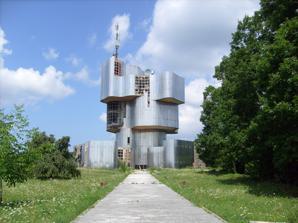
Building: Monument to the uprising of the people of Kordun and Banija
Country: Croatia
Year built: 1981
World War II monument in Croatia Monument to the uprising of the people of Kordun and Banija Spomenik ustanku naroda Banije i Korduna Croatia The monument in 2010 For the people of Kordun and Banija Unveiled 4 October 1981 Location 45°18′58.9″N 15°48′17.6″E / 45.316361°N 15.804889°E / 45.316361; 15.804889 Veliki Petrovac, Petrova Gora , Croatia near Malička , Topusko Designed by Vojin Bakić The monument to the uprising of the people of Kordun and Banija ( Croatian : Spomenik ustanku naroda Banije i Korduna ), also known simply as the Petrova Gora Monument , is a modernist Yugoslav World War II memorial on Veliki Petrovac, a hill in the Petrova Gora range of Croatia . Designed by sculptor Vojin Bakić , the monument commemorates the rebellion efforts of the communist Yugoslav Partisan rebels and Serbs from the Croatian regions of Kordun and Banija against the Ustaše regime during World War II , as well as the establishment of a Partisan hospital in Petrova Gora in 1941. It is a component of a larger monument complex, which included a public square and reception facilities such as restaurants, visitor centers , and shops. A nationwide competition was held for the design of the monument in 1970, with Igor Toš's proposal being selected over Bakić's, whose design received criticism for failing to match the quality of his previous work. However, Bakić continued to refine his design, and a supplementary competition held in late 1974 resulted in the implementation of his proposal. Construction on the monument began on 15 September 1980; initially planned to be made of concrete , the structure was built using stainless steel metal sheets supported by a steel frame. The interior included a reading room, library , administrative offices, and an underground section for events. Additionally, the monument was planned to feature a museum spread across seven levels, showcasing historical documents and permanent exhibits. It was dedicated by Yugoslav politician Jure Bilić on 4 October 1981, the 40th anniversary of the uprising and the establishment of the hospital. Following its dedication, the monument faced significant challenges. During the Croatian War of Independence in the 1990s, the monument was repurposed by the Yugoslav People's Army , leading to substantial interior damage and vandalism . Restoration attempts have been largely unsuccessful, leaving the monument with several of its steel panels missing and a decaying concrete structure. The monument is currently in an advanced state of disrepair. Background Serbs being led to their executions in Banija , 1942 During the occupation of Yugoslavia in World War II , the fascist Ustaše regime in the Independent State of Croatia orchestrated a genocide against ethnic Serbs . The first massacres began in early 1941 and targeted areas in central Croatia, including the regions of Kordun and Banija , which were chosen by the Ustaše for their large Serb populations. By mid-1941, the Serbs in these regions were planning resistance efforts, culminating in an armed uprising in the town of Banski Grabovac in Banija on 23 July, organized by Rade Končar and Josip Kraš of the Communist Party of Croatia . The attack on 23 July prompted harsh retaliation, which manifested in large-scale executions resulting in over 4,000 combined deaths across Banija. On the night of 29 July, a massacre at Ivanović Jarak killed 350 to 400 Serbs from villages in Kordun. Thousands of Serbs retreated in fear to the forests surrounding the mountain range of Petrova Gora in Kordun, seeking protection and weapons rumored to be stashed in the area. However, the arrival of communist Yugoslav Partisan resistance units stifled the worries of the people, and feelings of rebellion among them strengthened. The killings at Ivanović Jarak had proven to be the impetus for the uprising in Kordun. Rebellion efforts were led by Partisan groups from both Kordun and Banija under Vasilj Gaćeša [ hr ] and Ivan Rukavina , and in early August, several encounters between the Partisans and the Ustaše occurred around the city of Slunj . By 8 or 9 August major ethnic cleansing operations had ceased in much of Croatia; however, murders continued under the direction of Ante Pavelić and Slavko Kvaternik , particularly in regions that had previously been the sites of rebellion, including Petrova Gora. Despite occasional victories by rebel groups, such as the liberation of Vojnić in January, by early 1942 civilian and rebel populations in Kordun and Banija had been ravaged, and in May, thousands of people in the villages around Petrova Gora were killed. By 1943, the Ustaše had lost much of its influence, and on 8 May 1945, Partisan troops captured the Croatian capital of Zagreb , marking the symbolic end of World War II in Yugoslavia. The following year, Yugoslav president Ivan Ribar laid the foundation for a memorial on Petrova Gora, but the project was delayed due to funding issues and insurgent activity. In the 1960s, the Administration for Memorial Objects of Petrova Gora ( Croatian : Uprava za spomen-objekte Petrova gora , later renamed to Memorial Park Petrova Gora) was established for the purpose of institutional conservation and research efforts related to wartime activities in the area. In 1965, under the leadership of chief planner Ante Marinović-Uzelac and a team of multidisciplinary experts, the Institute of Urbanism at the Faculty of Architecture of the University of Zagreb began conceptualizing a memorial area. By 1969, Marinović-Uzelac, tourism expert Dragutin Alfier, and architect Bruno Milić had developed a general plan to create protected historical and natural sites for visits and recreation. The plan aimed to utilize the sites for tourism, to educate and preserve the region's historical significance; in addition to its role in World War II, the area was the site of the Battle of Gvozd Mountain in 1097, wars during the time of the Military Frontier , and the activities of the Green Cadres . Design and construction Design competitions and selection Sculptor Vojin Bakić in 1956 In 1970, a nationwide competition was launched in Yugoslavia to design the Petrova Gora memorial, organized by the Croatian associations of architects, visual artists, and urban planners. Veliki Petrovac, the highest summit of Petrova Gora, was chosen as the site for its strategic and scenic location, providing a setting where the building could blend with the surrounding beech forest and be visible from far distances. Participants were encouraged to create a structure that would not only honor historical battles and the liberation war but also function as a museum, assembly hall , tourist center, restaurant, and an observation point . The following year, the competition concluded with 17 submissions, each evaluated by a jury led by General Colonel Rade Bulat and composed of experts from various fields, including Vanja Radauš , Josip Seissel , and Savo Zlatić . The jury focused on selecting a design that balanced architectural, sculptural, and urbanistic elements, and considered each submission's relationship with the surrounding environment. The first-place award of 40,000 Yugoslav dinars was given to Igor Toš and Timur Cevegđav for their design, which consisted of two spiral -shaped shells symbolizing continuous struggle, unity, and aspiration. The second-place prize of 20,000 dinars was awarded to sculptor Vojin Bakić . Toš's design was negatively received by Grgo Gamulin , who argued that it lacked an emotional and structural connection to Petrova Gora. He thought that the spiral architecture was not well-suited to the historical and environmental context of Petrova Gora, and suggested that the design would be more appropriate for an urban setting. Despite these criticisms, the jury valued Toš's approach and began preparations for its construction. On 17 March 1973, the Committee for the Construction of the Monument on Petrova Gora was established in Topusko , chaired by Vladimir Bakarić . The committee included members appointed by the communities of Vojnić, Vrginmost, Slunj, and Velika Kladuša . An executive committee was elected with Bulat as president, responsible for overseeing the monument's construction. Between 1973 and 1974, Toš invited the project's investor to prepare for the construction project, seeking to identify issues related to the implementation of the selected design. He collaborated with members of the executive committee to define an expanded project program, which was subsequently accepted by the committee. However, new demands from the executive committee brought challenges; for instance, the monument's construction prevented the removal of an existing structure atop Veliki Petrovac, and the need for a scenic area also necessitated adjustments to the original solution. To address these requirements, an expanded meeting of the executive committee was held on 31 October 1974, which decided to conduct another competition to create a new design. This competition involved the winners of the first three awarded works from the 1970 general competition: Toš, Bakić, Luketić, and Vitić. All of those invited except for Toš submitted their documentation by 8 November 1974. The competition concluded on 4 March 1975, with a jury selecting Bakić's proposal. Bakić's submission in the supplementary competition was very different from his entry in the first. His original proposal, which consisted of a dual-component sculpture featuring an external concrete shell that enclosed a stainless steel sphere with a museum and observatory , was recognized for its concept but criticized for not matching the quality of his previous works. By 1974, Bakić had refined his concept, focusing on making the monument smaller while retaining a form that emphasized its height. His intention was for the structure to symbolize the fluid movement of flags , to create a composition that was both dynamic and dramatic. However, he struggled to integrate functional aspects; a viewpoint was planned at the top required Bakić to accommodate a shaft for two elevators and a staircase inside, along with other installations. To address these needs, Bakić designed a cylinder that provided space for floors and essential functions, while also ensuring that the external structure complemented the internal elements. Berislav Šerbetić and Tomislav Odak helped resolve these challenges. The final design featured a social space on the ground floor, from which the monument branched into two sections. All other social spaces were located underground, including a hall for gatherings with a foyer , galleries for ethnographic collections, and facilities for stage performances. The museum was positioned in the upper part of the structure; it would span six levels, with its galleries acting as multipurpose spaces. The monument was officially intended to commemorate the Serb and Partisan rebels of Kordun and Banija, as well as a hospital that had been built on Petrova Gora by Partisan groups in October 1941. However Bakić, who was a Croatian Serb from Bjelovar , dedicated the monument to his four brothers, who were killed by the Ustaše in the Jadovno concentration camp in 1941. The monument's design has been commonly cited as an example of Yugoslav modernist architecture. Construction and dedication In 1979, the Executive Committee assigned the project to the Tempo construction company from Zagreb, and in April 1980 construction of the facilities around the monument began. The facilities were built so that they would not interfere with the monument's visual dominance; the landscape architecture was designed to complement the monument without detracting from its appearance, and the reception spaces, which included restaurants, visitor centers , shops, and restrooms, were built away from the site to preserve the structure's prominence. The public square , situated near the bus stop , was constructed lower than the monument for similar reasons. Reception buildings were designed as two slabs covered with earth and greenery, featuring a shell made of glass , and were decorated with oak furniture and stone, with an information counter, ticket sales, and souvenirs , enclosed by seating areas offering views of the surrounding nature. A path from the reception area to the monument was made of stone blocks and ascended over 150 meters (490 ft), with a midway stop at a tomb marked by a thick granite slab. Low lighting was used to ensure everything remained visually subordinate to the monument, while horticultural elements were designed to highlight the existing forest. The construction of the monument began on 15 September 1980. Initially planned to be made of concrete , the monument was made from stainless steel metal sheets supported by a steel frame, a choice that adhered to the aesthetic of Bakić's previous monument works. The stainless steel's reflective surface would serve to lessen the visual impact of the monument, mirroring the surrounding forest and capturing changes in the environment. The monument contained two chambers, which included fire escape staircases, elevators, and storage facilities. Its interior was planned to house a reading room, library , and administrative offices for Memorial Park Petrova Gora, with the names of 34,392 fallen fighters and civilian victims of the war inscribed on the inner walls. The museum within the monument was built with seven levels and covered 718 square meters (7,730 sq ft), where historical documents and permanent displays would be exhibited. An underground section was constructed to host film screenings , conferences, and other events, covering 1,330 square meters (14,300 sq ft) and reaching nine meters (30 ft) below ground, with foundations placed an additional three meters (9.8 ft) deeper. On the top of the monument, an observation deck from where visitors of the complex could view the landscapes of Petrova Gora. Upon completion, the monument occupied an area of 25,000 square meters (270,000 sq ft), and stood 37 meters (121 ft) tall. The project's construction costs alone totaled 34 billion dinars, with the stainless steel paneling, which had been imported from Sweden , costing an additional 31 billion dinars. The entire Petrova Gora is actually a large tomb. Within its bosom, there are around 1,700 partisan graves and 2,500 graves of victims of fascist terror. Every meadow, every tree, and every stream is bathed in the blood of people who belonged to an exhausted, I would not say unhappy, but fearless generation. Jure Bilić , speech at the dedication of the Petrova Gora memorial, 1981 The memorial complex was officially dedicated by Yugoslav politician Jure Bilić on 4 October 1981, marking the 40th anniversary of the uprising and the establishment of the first Partisan hospital at Petrova Gora, and the first anniversary of Josip Broz Tito 's visit to Petrova Gora. The dedication was attended by 3,500 people and featured a speech from Bilić, praising the fearlessness of the Partisan fighters and the victims of the Ustaše regime. An exhibition titled "Tito in the Karlovac-Kordun Region" was inaugurated within the monument, although the rest of the space designated for the museum, lectures, and similar activities remained underdeveloped. Post-dedication The monument in 2012. Stainless steel panels are visibly missing from the exterior; many stolen since the Croatian War of Independence in 1991. The monument became a popular site for school trips and other visitors, largely due to its observation deck. However, after the Croatian War of Independence began in 1991, the monument, which was located in an occupied part of the country, was repurposed for military use along with the surrounding park by the Yugoslav People's Army (JNA). The interior was converted into a base that housed a signal corps , a military police company, and an air defense platoon; a training center; and a storage facility for ammunition, weapons, and explosives. A makeshift hospital was situated 100 meters (330 ft) away from the monument, equipped with around 50 hospital beds and an operating room . The selection of Petrova Gora for a wartime hospital was influenced by its historical significance as the site of the Partisan hospital during World War II. The monument's occupation by the JNA led to significant internal damage. Its contents were vandalized and looted by soldiers and civilians. In 1994, Mile Dakić, the former director of the memorial park, reported to the government of the Republic of Serbian Krajina that since 1992, the destruction of buildings, inventory, books, museum exhibits, and archival materials had persisted, leaving the entire complex in a state of decay. Following Operation Storm in 1995, the complex continued to suffer from neglect and vandalism. Restoration attempts In September 2012, the group What, How and for Whom? [ hr ] (WHW) began an initiative to address the future of the monument, exploring possible attempts at its restoration and potential social functions. The structure had previously been the focus of WHW's "Yesterday, Tomorrow" project in 2009, conducted in collaboration with the Serb National Council and Bakić's granddaughter, architect Ana Bakić. An open call for proposals for the restoration of the complex was issued; those who responded included choreographer Selma Banich [ hr ] and artist Marijan Crtalić [ hr ] . On 13 October 2012, a program was held at the monument, including a tour, a collaborative exhibition setup of the submitted works, and a discussion about the monument's role as a public space. The discussion included local government representatives, authors of the proposals, members of the Alliance of Anti-Fascist Fighters and Anti-Fascists of the Republic of Croatia [ hr ] , and other interested participants. Attempts at renovating the monument have gone unfulfilled. Although the restoration of the Petrova Gora complex and the Partisan hospital was included in a coalition agreement between the Croatian Democratic Union and Independent Democratic Serb Party in 2009, only the roofs and part of the interior of the Partisan hospital were refurbished. The state-owned company Odašiljači i veze expressed interest in working on the monument; however, their interest was purely functional, with the company only opting to install a large repeater on the monument's roof and sealing off two rooms with high voltage warning signs on the doors. The monument remains in an advanced state of disrepair, with multiple steel panels missing and its concrete structure decaying. The monument to the uprising of the people of Kordun and Banija in 2020 Exterior of the monument Observation deck with graffiti Exposed interior with missing panels Exposed room with graffiti reading "FIX ME" Depictions The monument was featured in Croatian artist David Maljković [ nl ] 's video series Scene for a New Heritage (2004-2006), and in a Museum of Modern Art photo exhibition titled Toward a Concrete Utopia from 2018 to 2019. In August 2019, it was reported that the monument would be used as a filming location for the 2021 German Netflix production Tribes of Europa and was set to be under lease until the following year; Bakić's granddaughters expressed disappointment about having not been informed of the decision to film at the site. A photo of the monument is featured on the cover of Unknown Mortal Orchestra 's 2011 debut self-titled album . See also List of World War II monuments and memorials in Croatia Notes